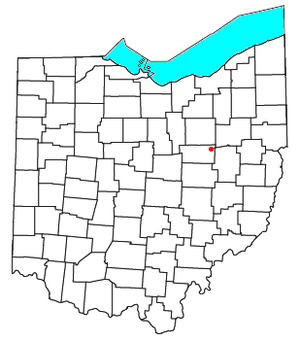
Winesburg est une communauté non constituée en municipalité dans le sud-ouest du civil township de Paint, dans le comté de Holmes en Ohio. La ville se situe sur la crête d'une colline dans le pays Amish, avec un centre-ville contenant plusieurs magasins d'antiquaires. Il se trouve le long de la Route 62.